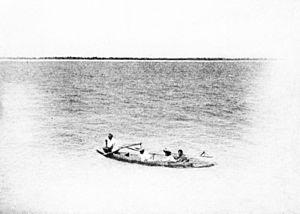
Nukutavake est un petit atoll situé dans l'archipel des Tuamotu en Polynésie française. C'est le chef-lieu de la commune de Nukutavake.